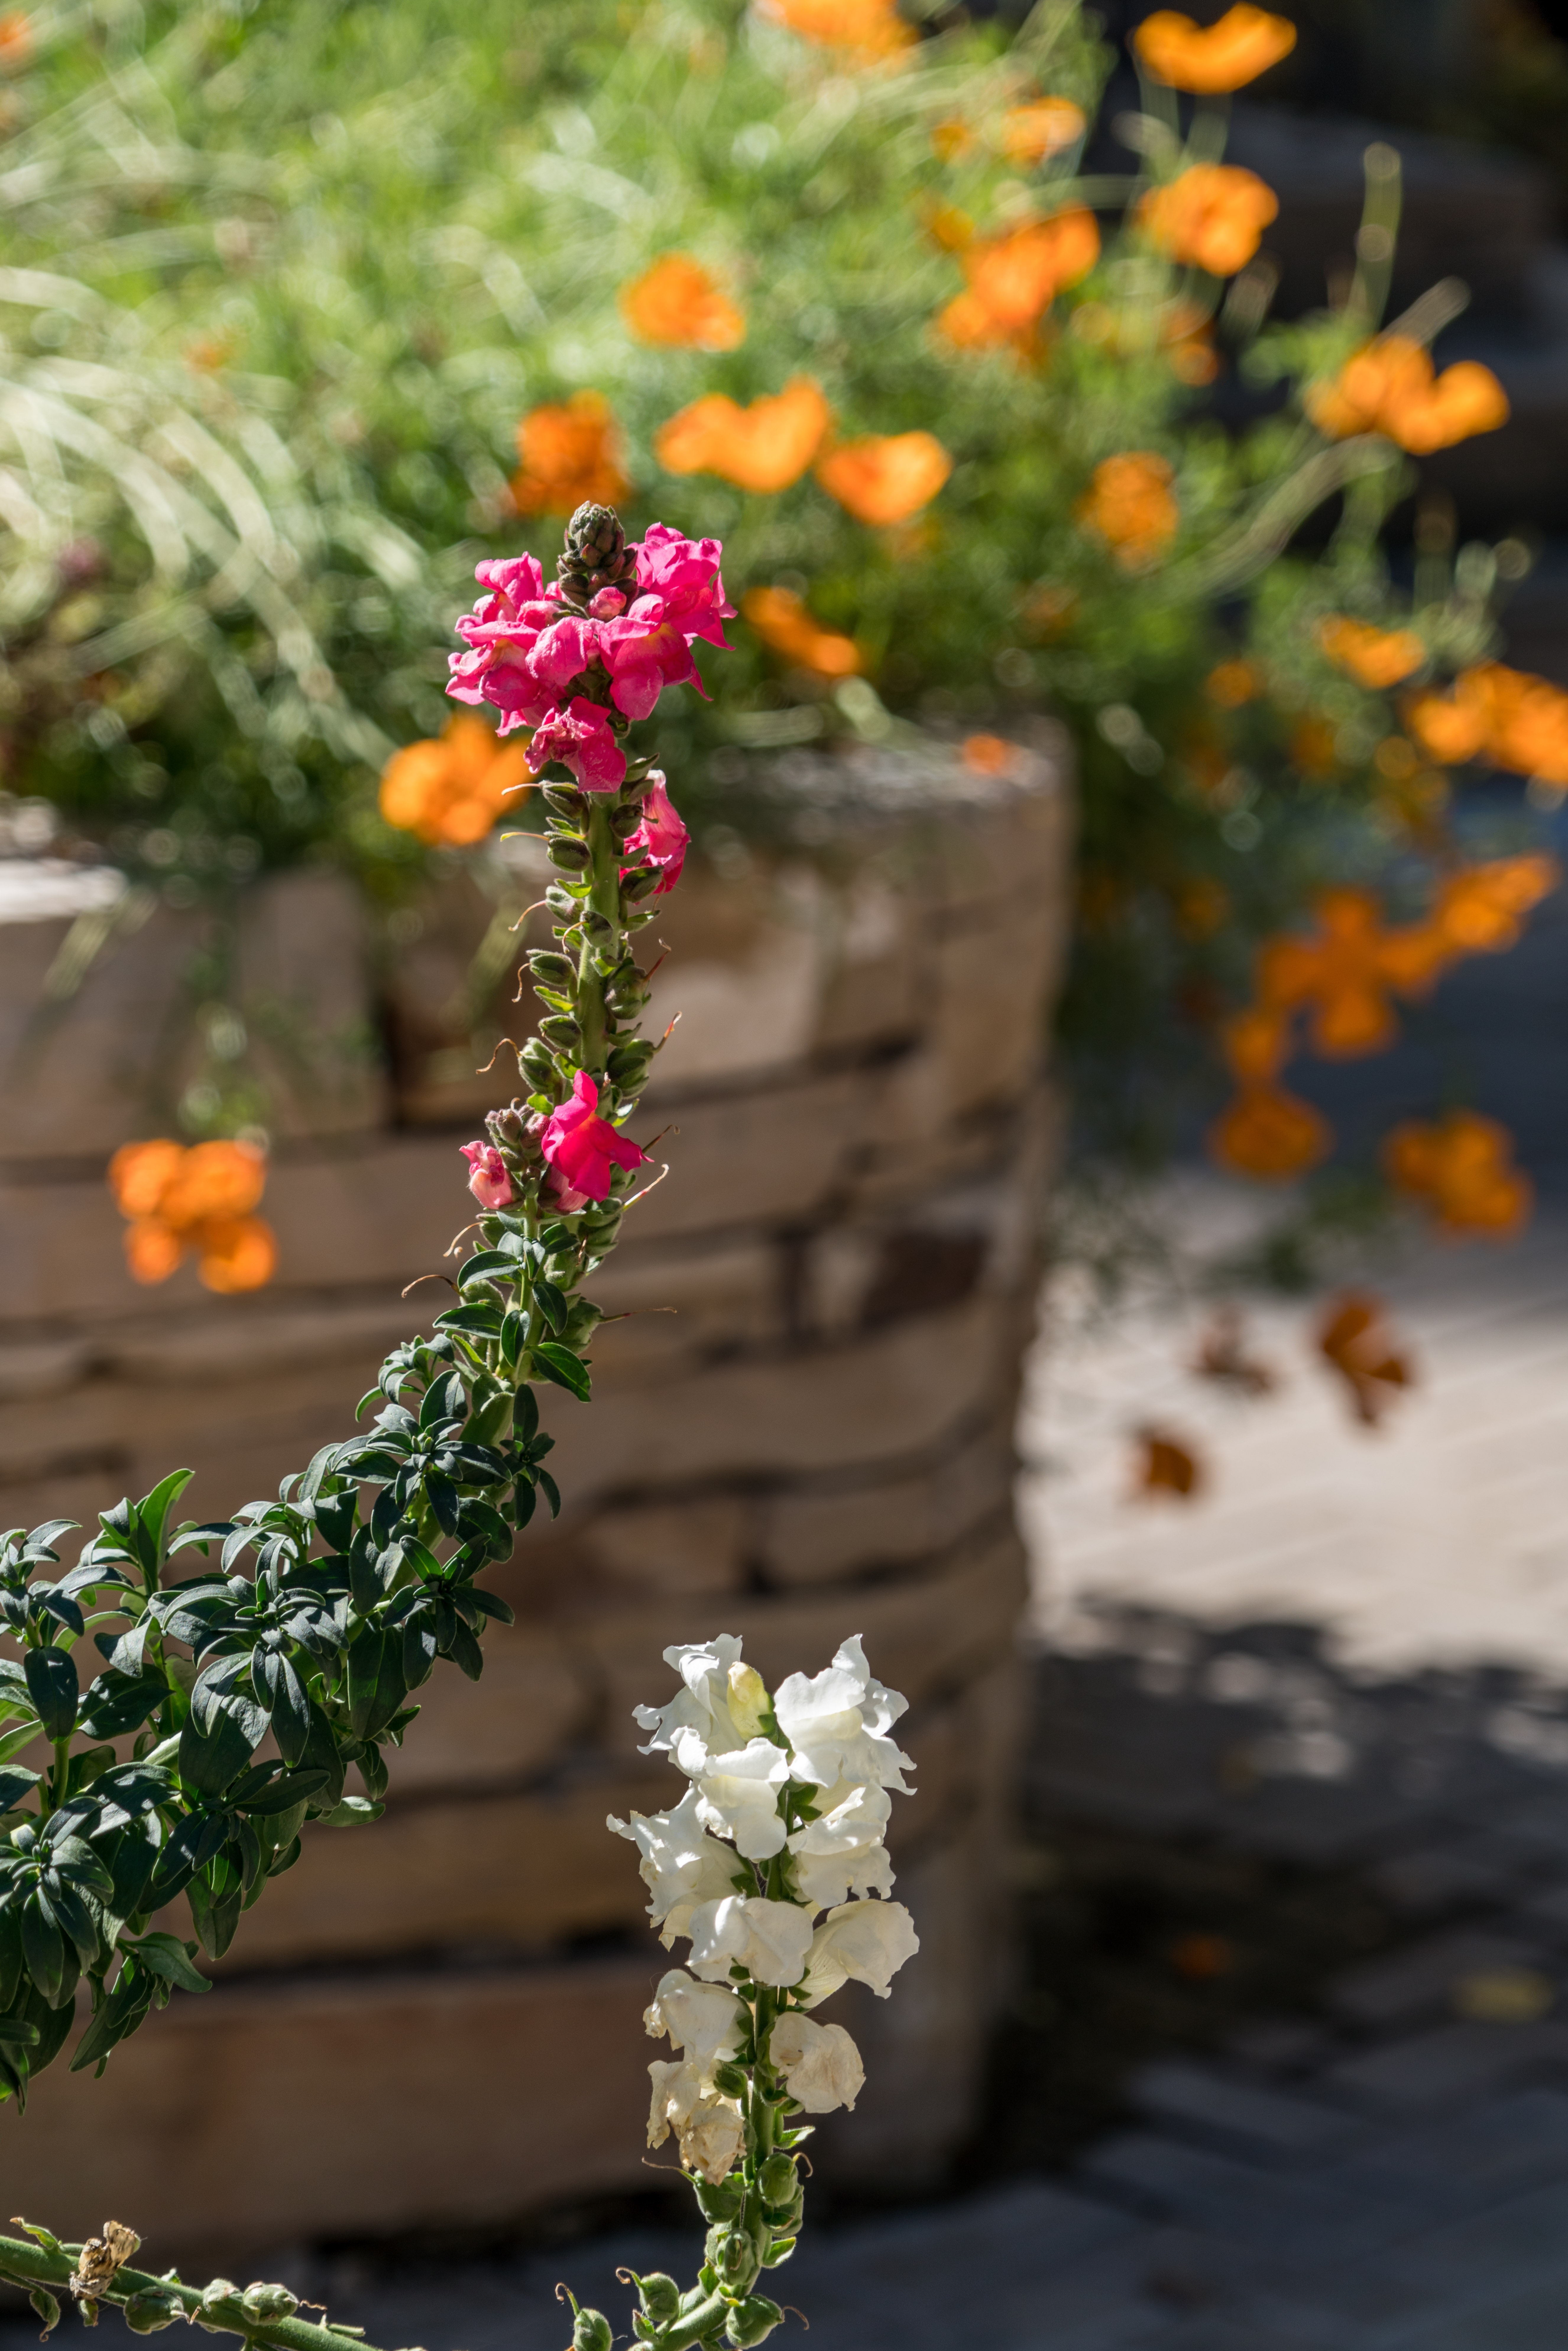
nature, blossom, plant, leaf, flower, spring, green, autumn, botany, colorful, yellow, garden, pink, flora, season, botanical, wildflower, flowers, close up, shrub, bright, delicate, lupine, floristry, flowering plant, flower bouquet, floral design, land plant, flower arranging